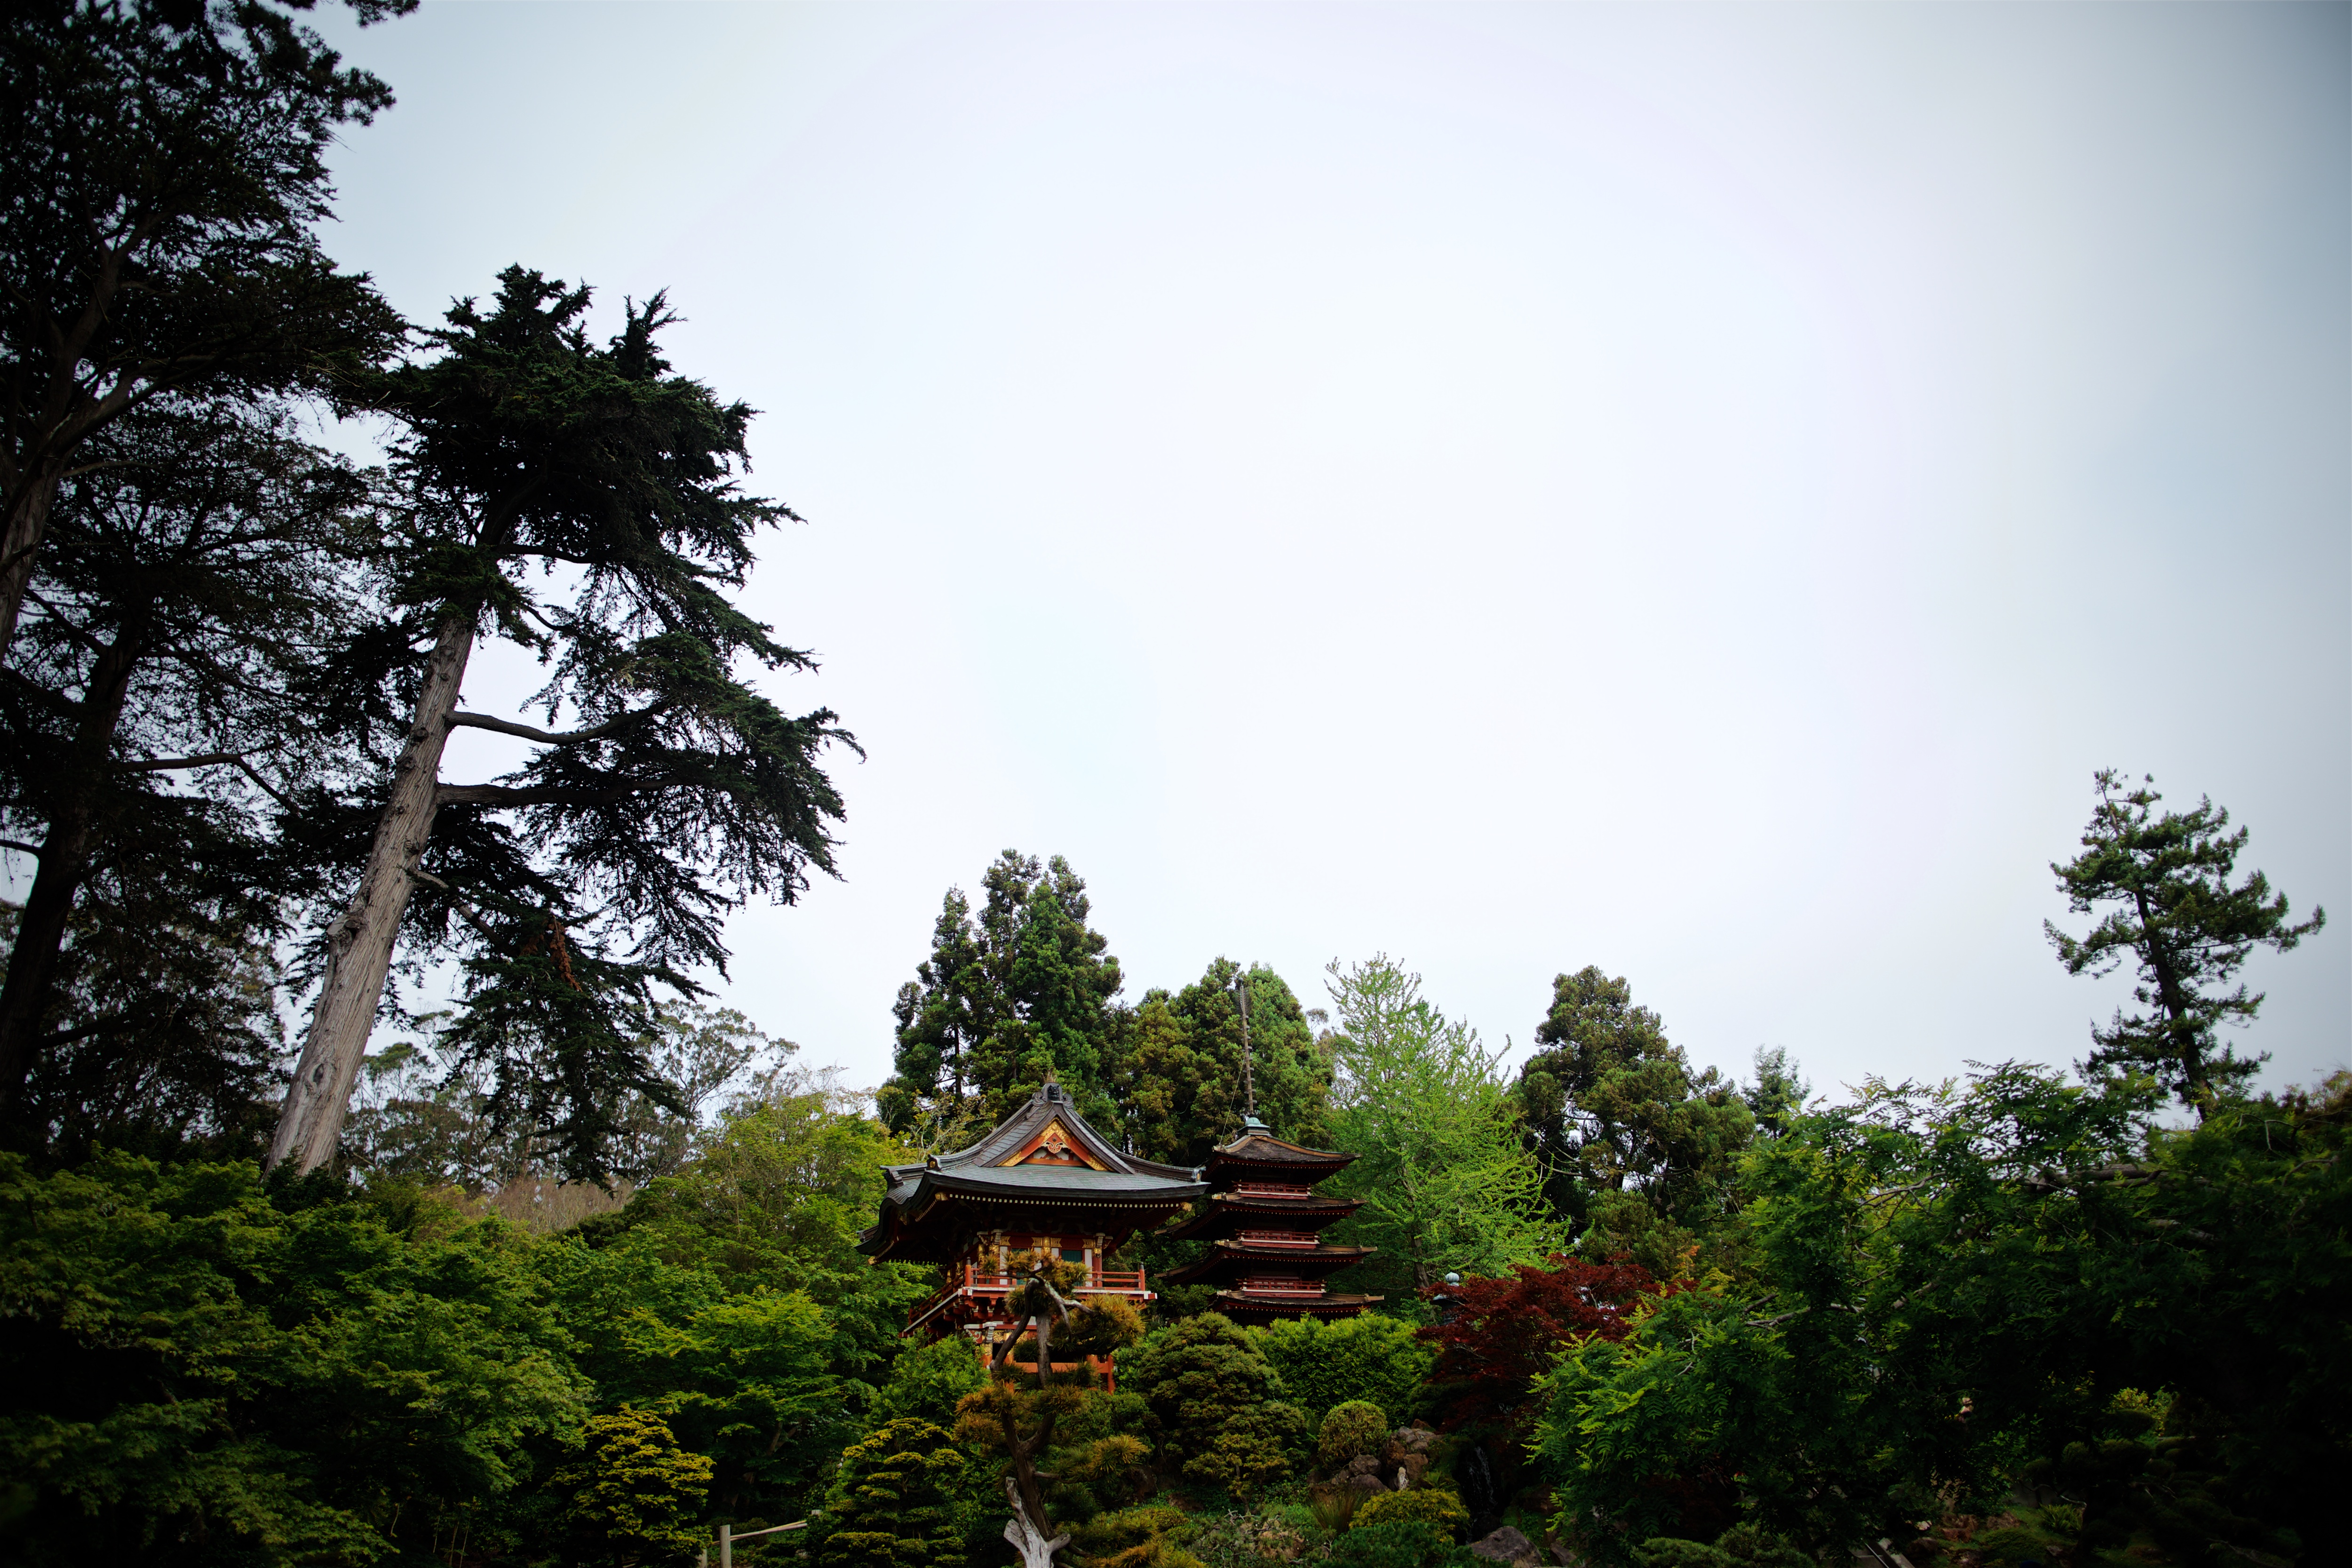
tree, nature, forest, jungle, rainforest, rural area